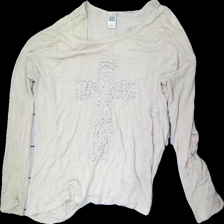
View: front
Type: Top
Category: Ladies
Brand: Not in the list
Brand text on label: Veromoda
Colors: Beige
Material: 100% Viscose
Pattern: Metallic
Cut: C-collar, Loose
Size: L
Stains: Major
Price range: <50
Recommended usage: Export